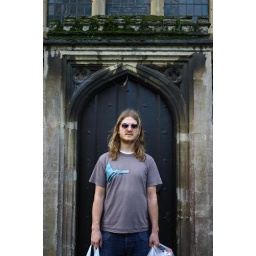
Me by the church door with bags of shopping.